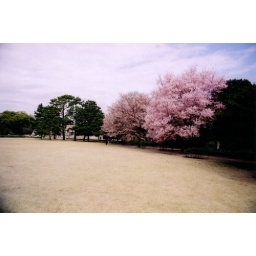
A couple of cherry trees in the middle of the Imperial Gardens. The grass had not turned green yet...